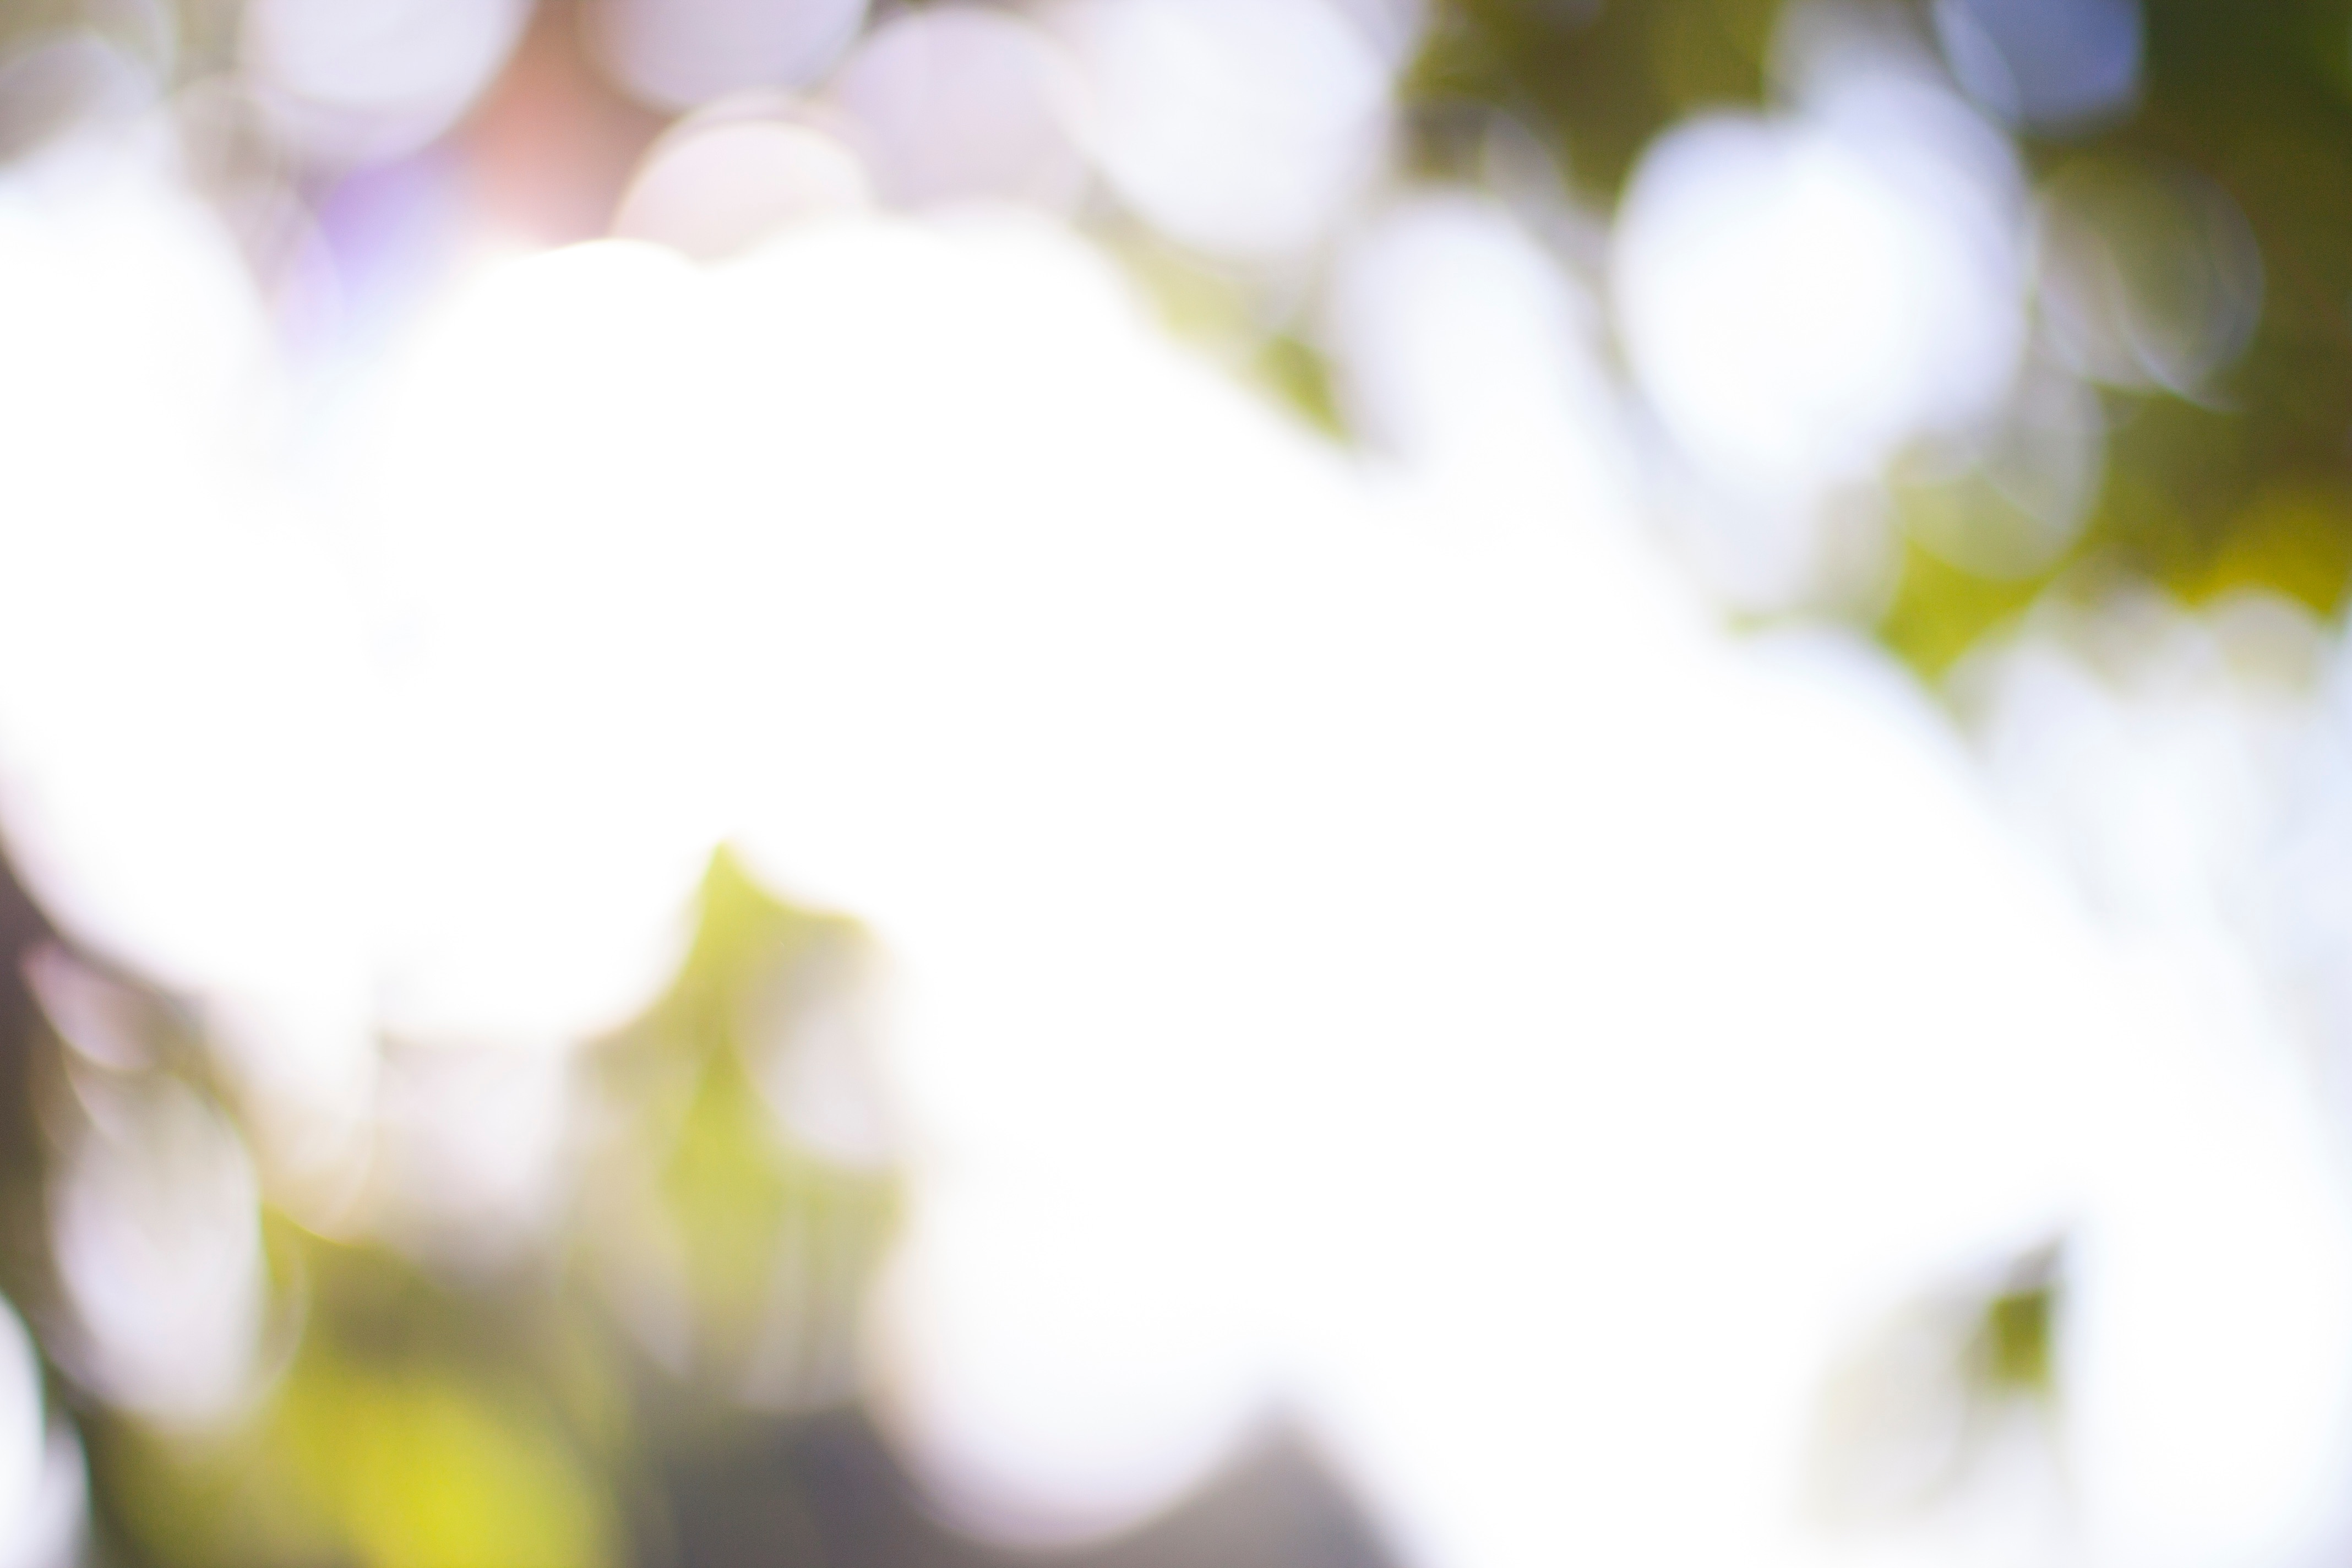
branch, blossom, light, plant, white, photography, sunlight, morning, leaf, flower, petal, green, color, yellow, close up, macro photography, flowering plant, land plant